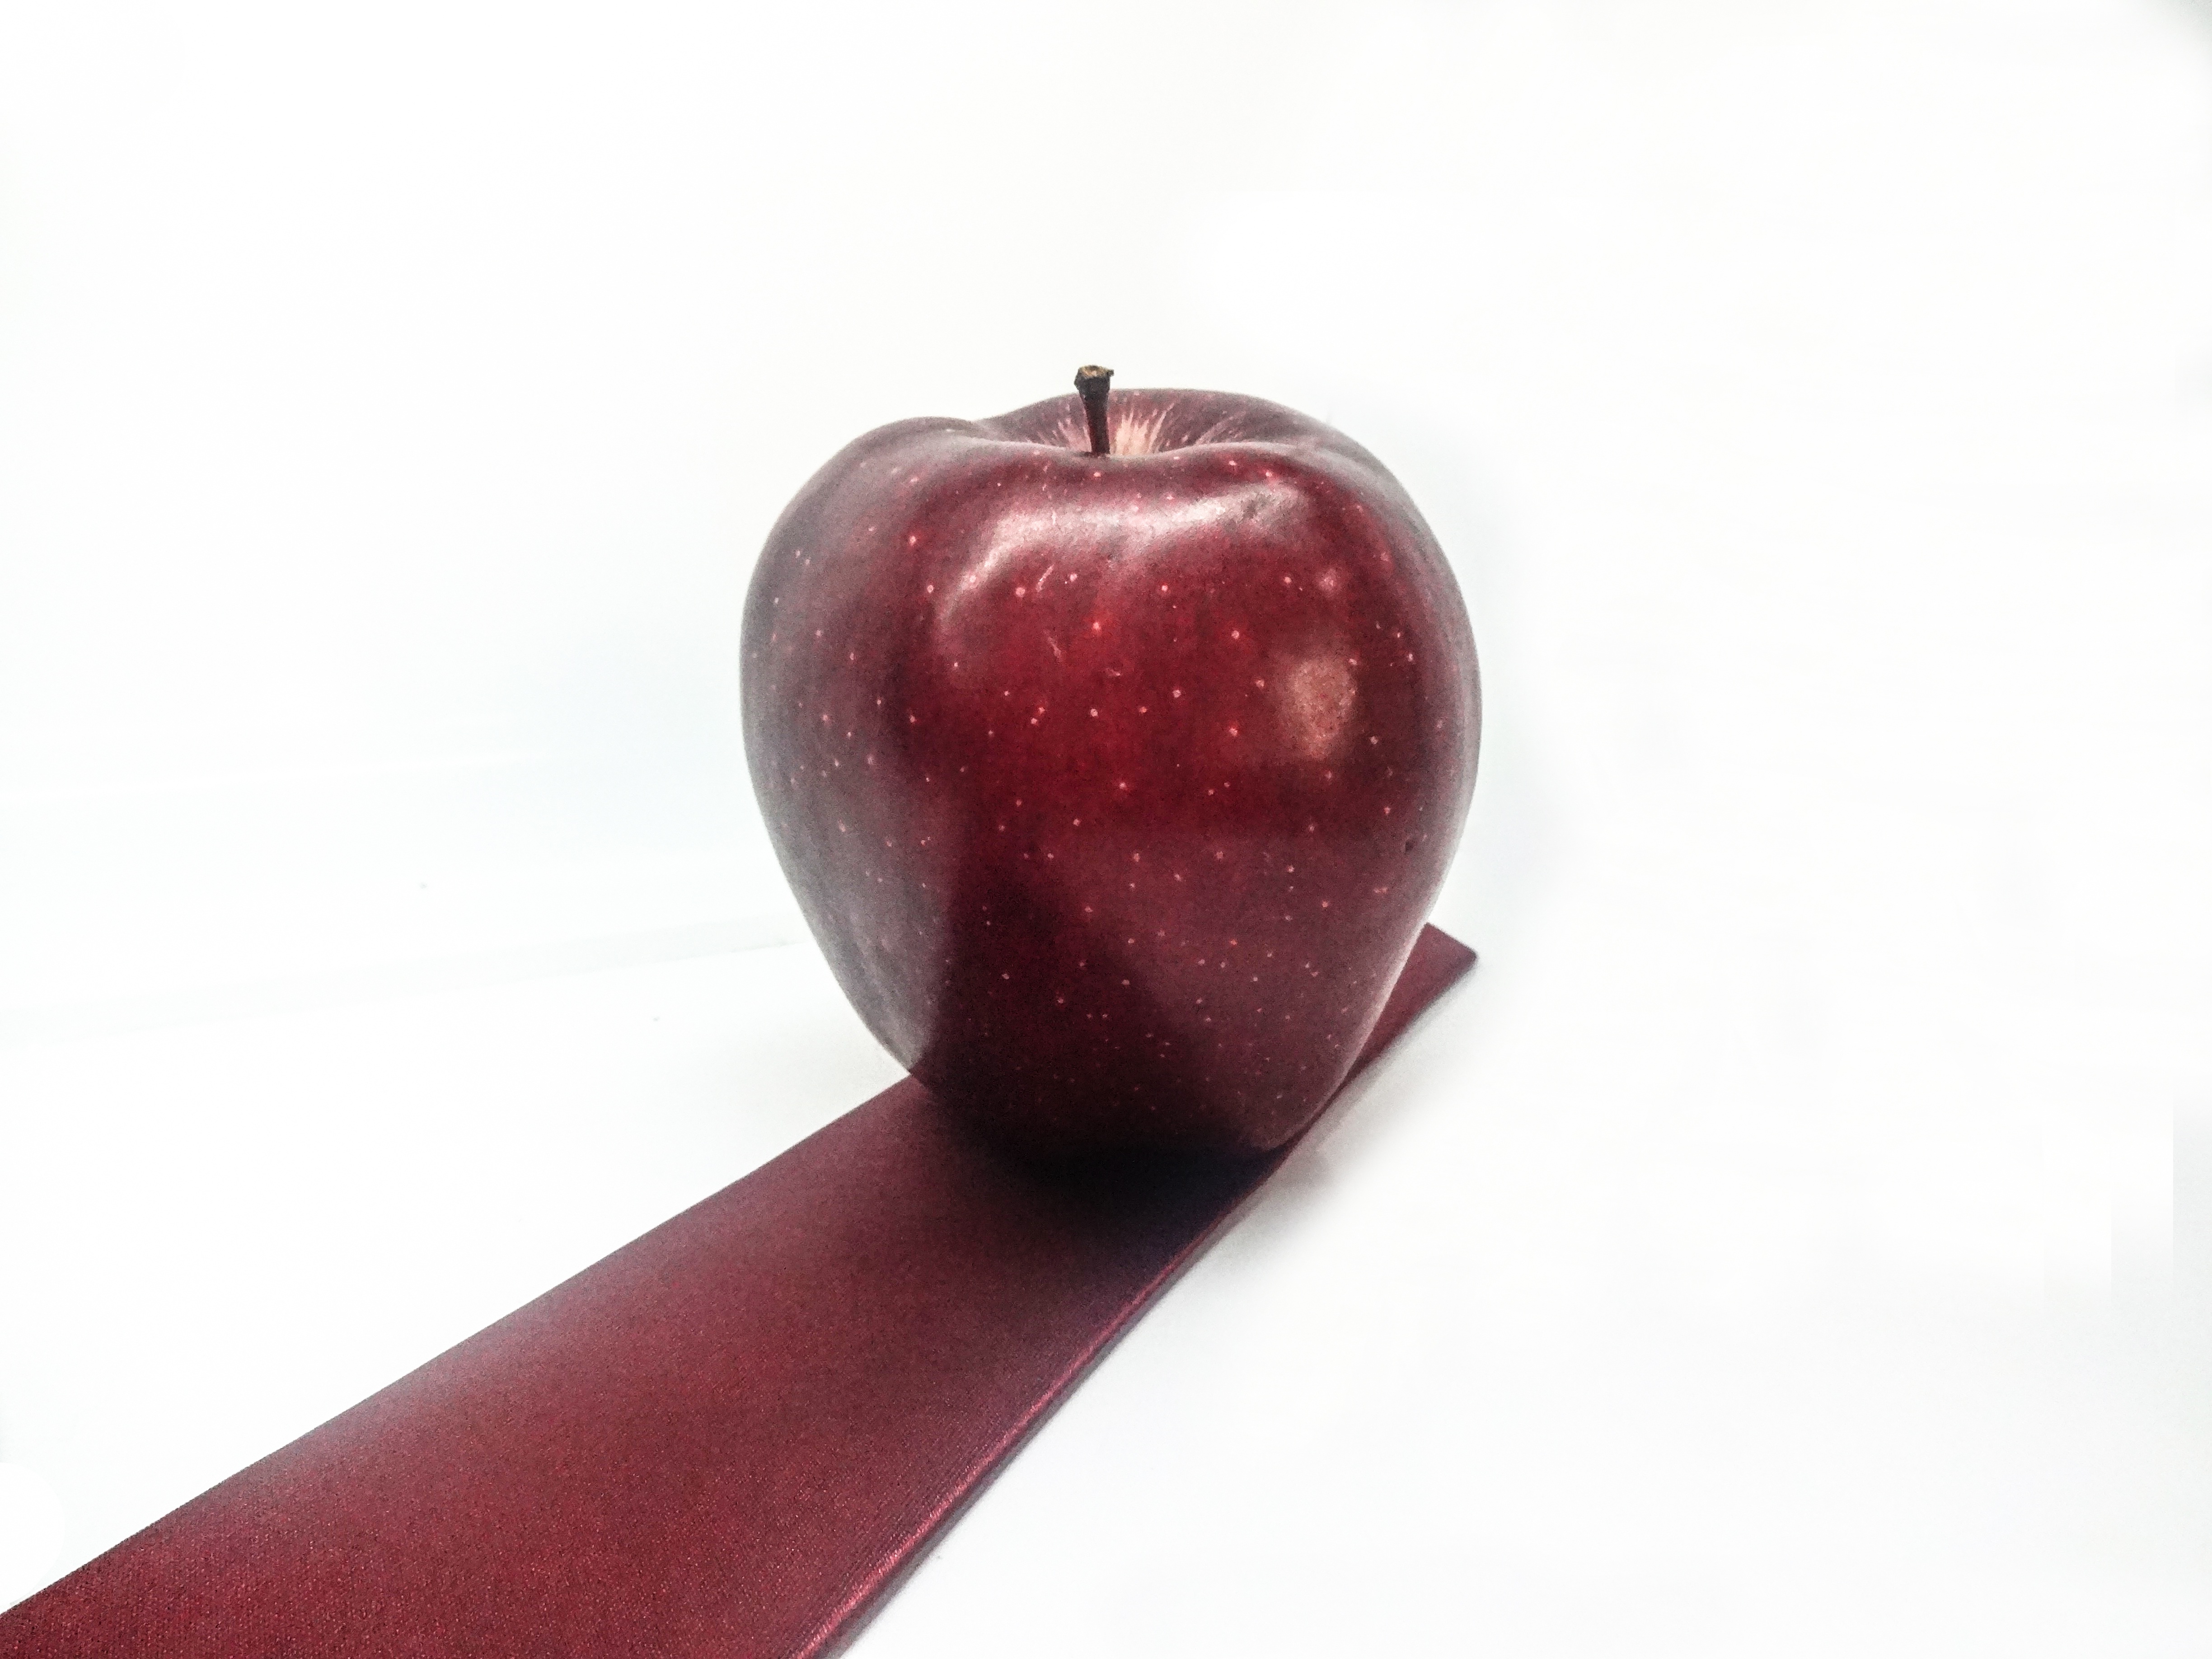
apple, plant, white, fruit, heart, food, red, produce, red apple, power, cherry, white background, flowering plant, rose family, free image, red carpet, red tie, land plant, love apples